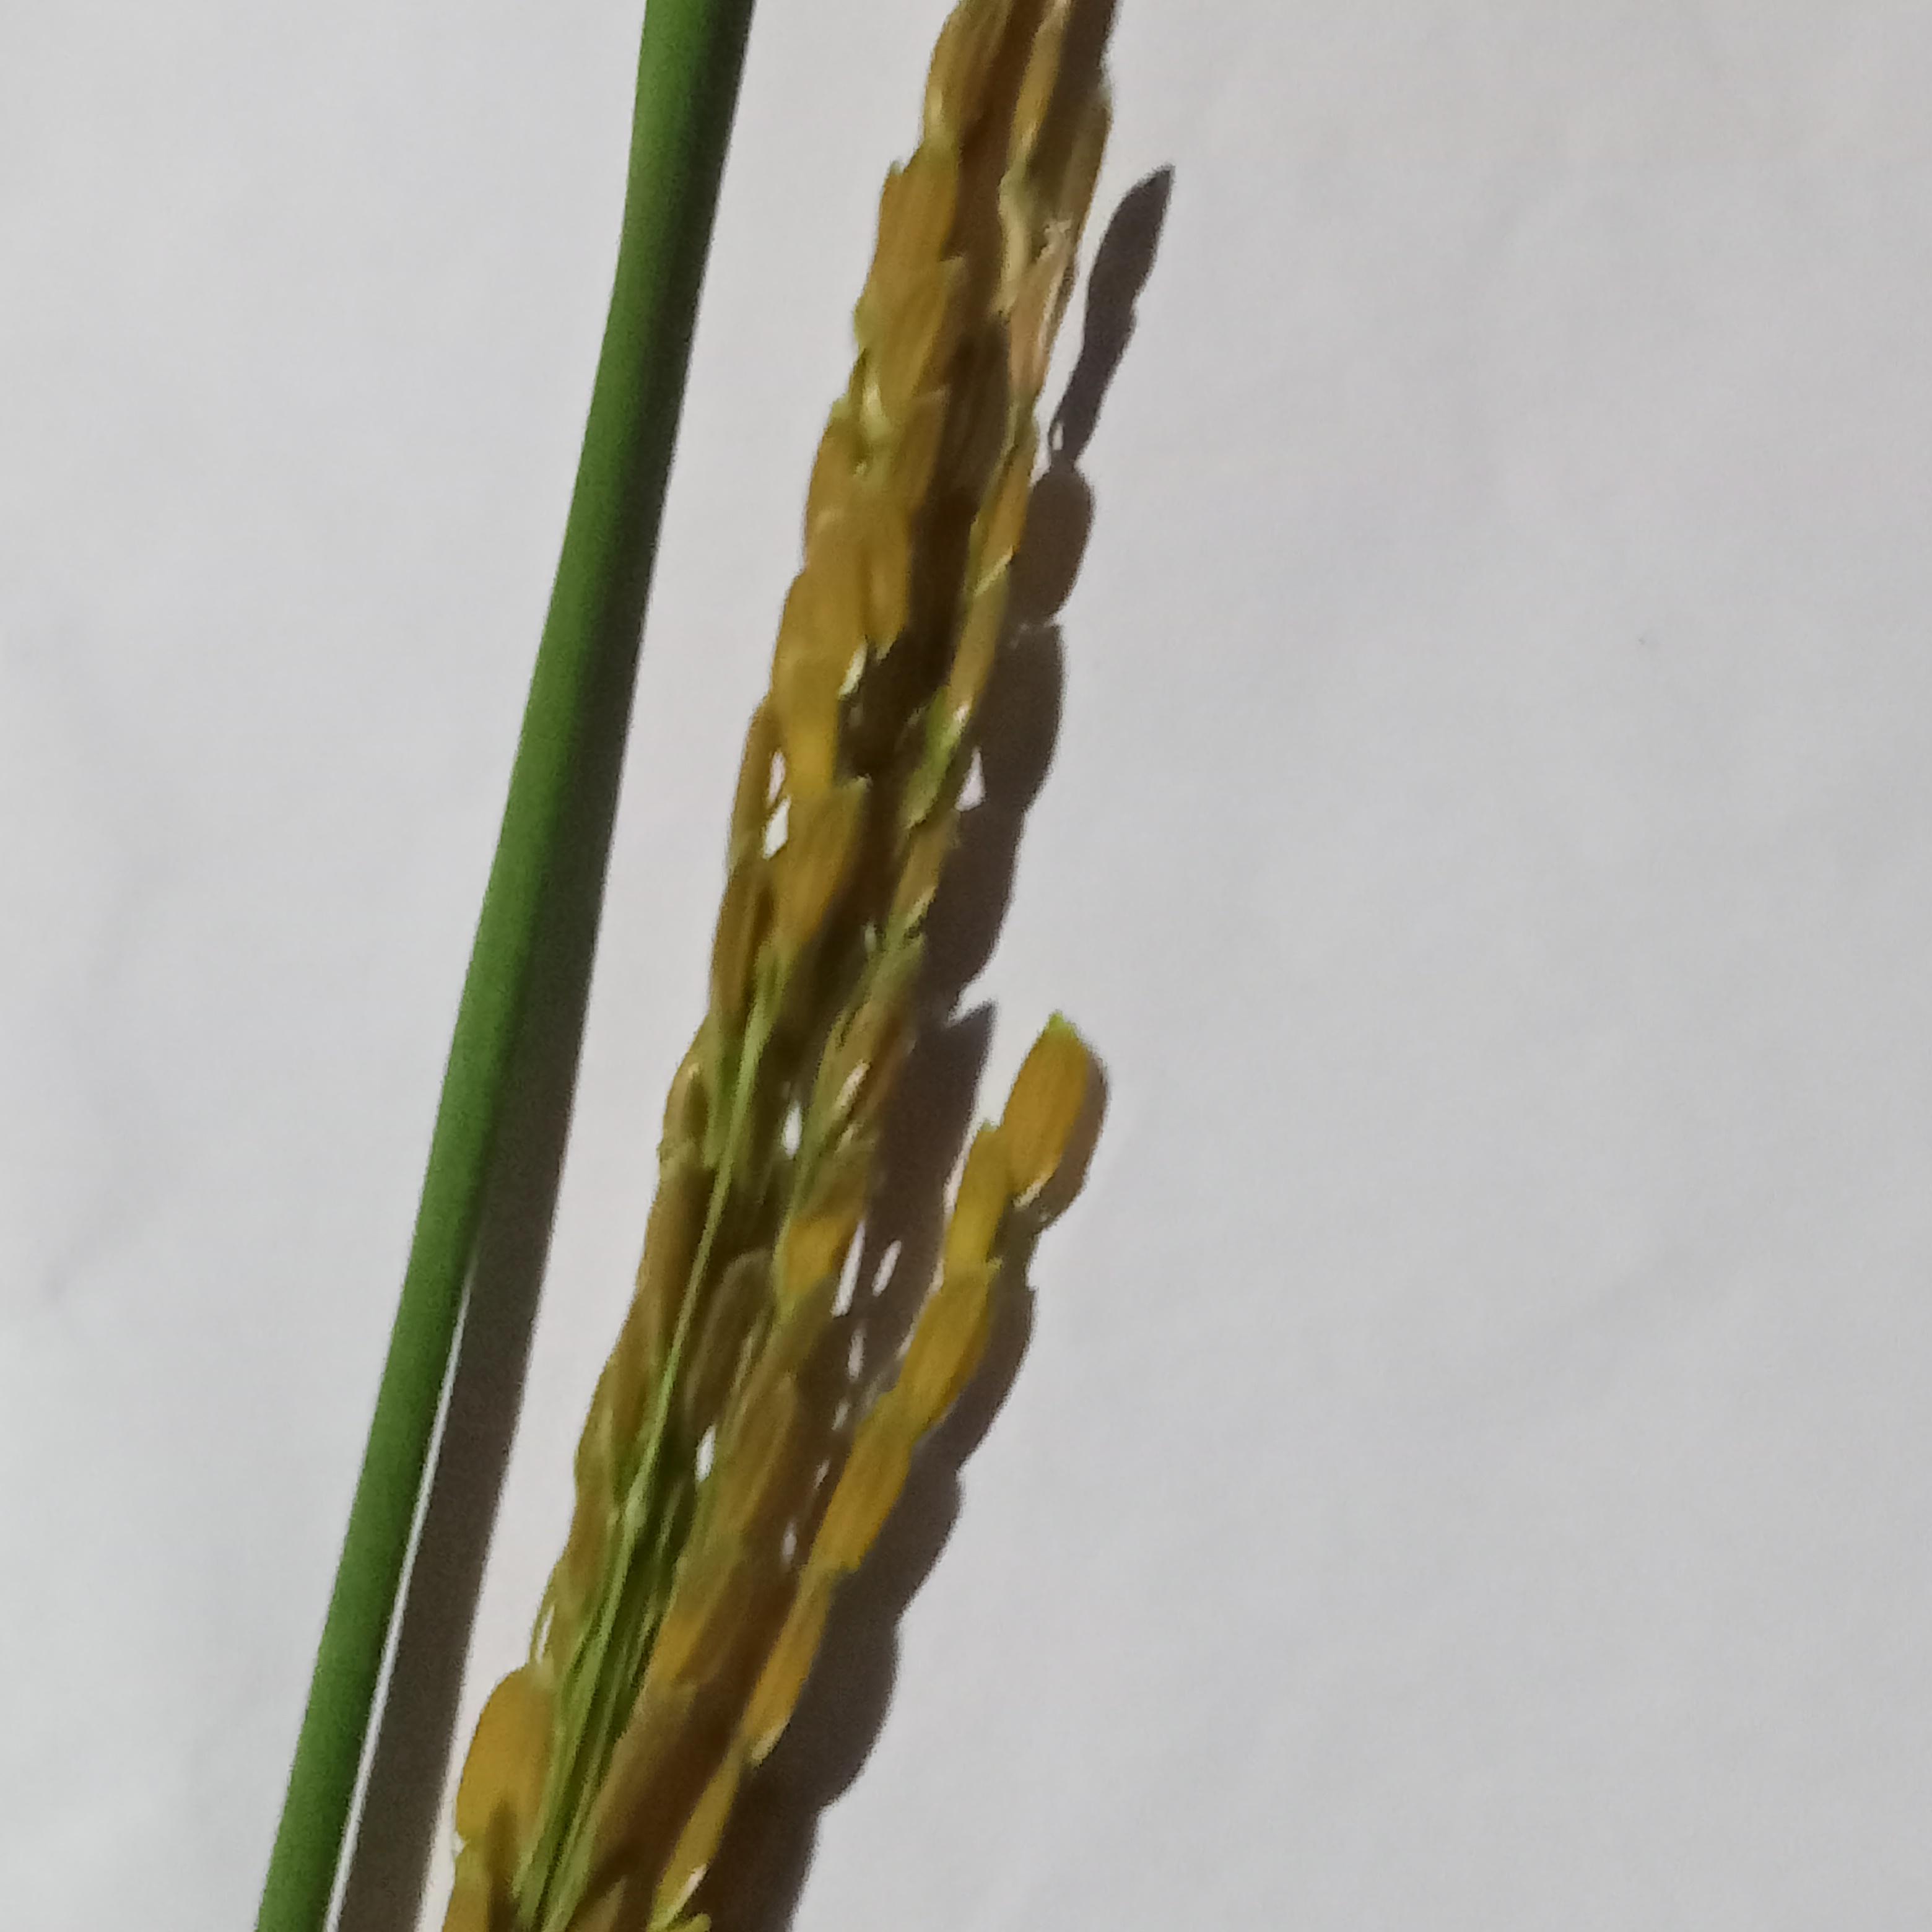
Label: Rice___Neck_Blast